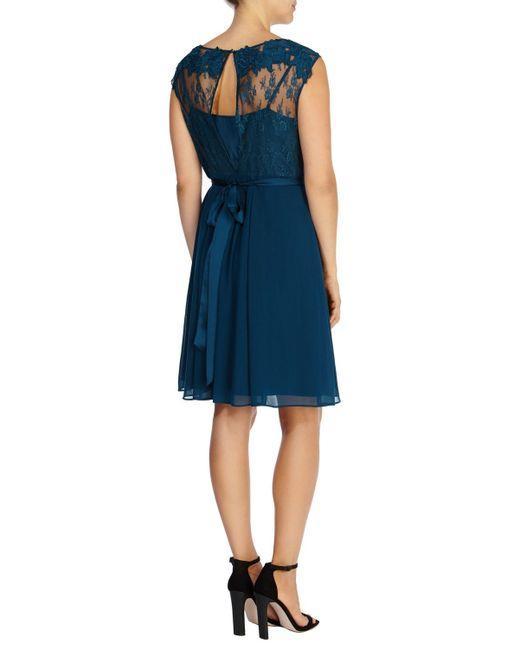
Blaues Minikleid mit Schulterriemen und Spitzendesign an den Schultern, formelle Kleidung